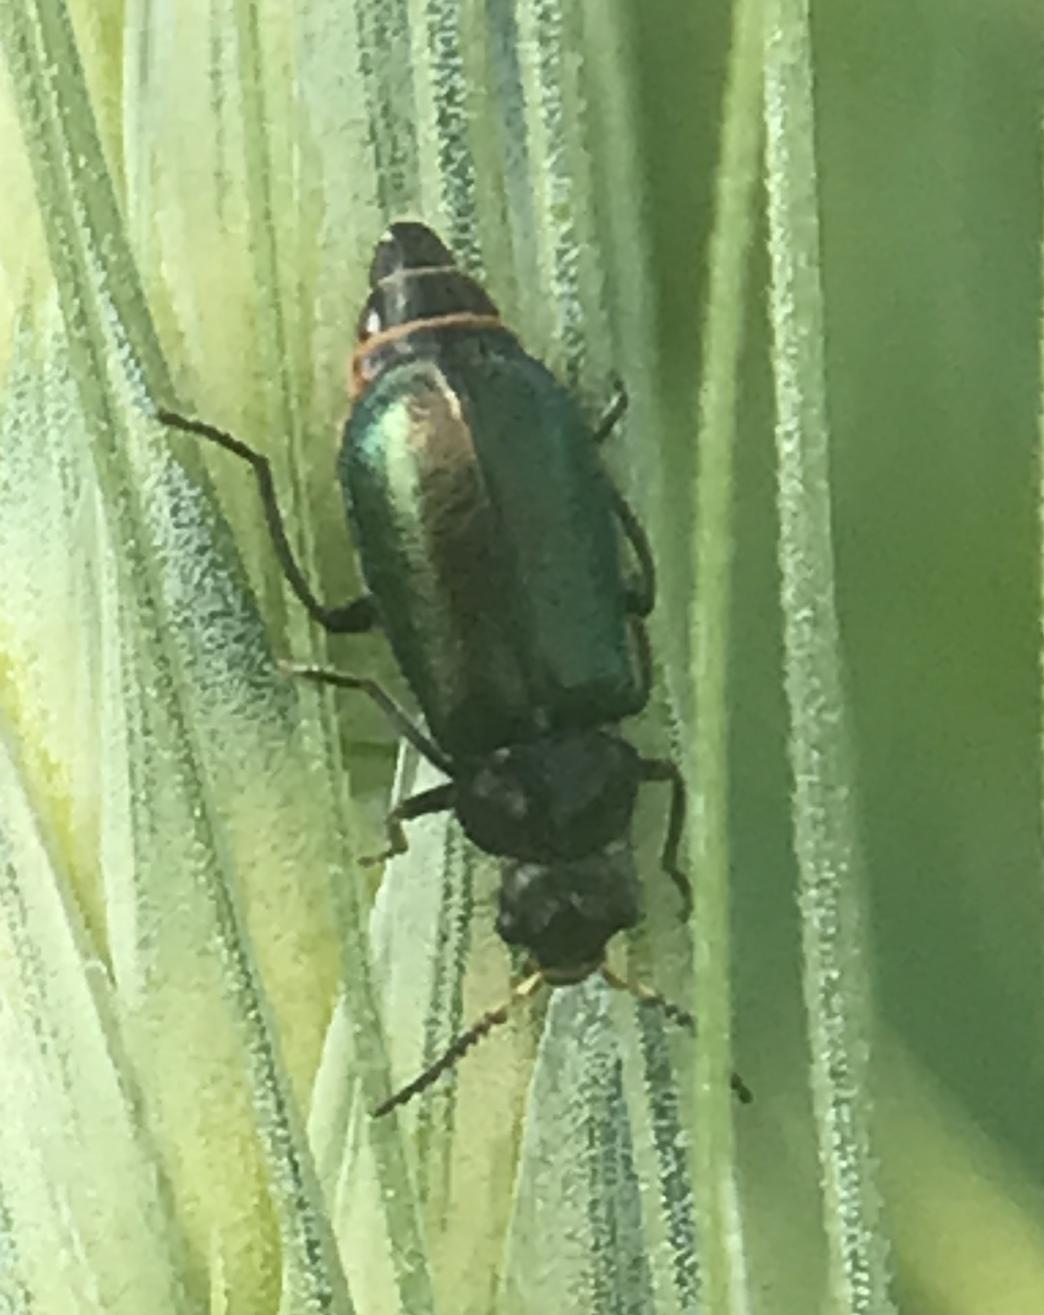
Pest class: predators